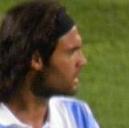
Age: 25